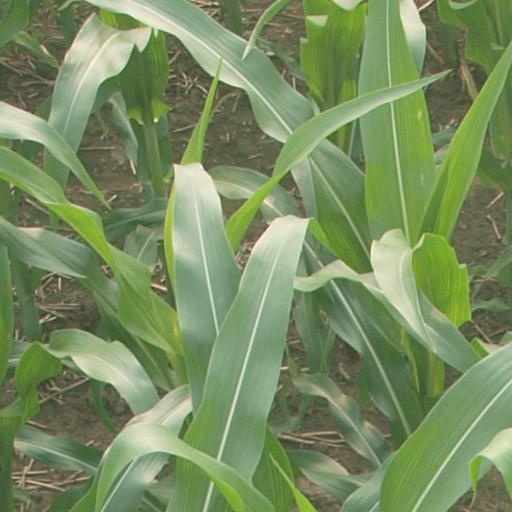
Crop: maize; corn